Vernon Davis

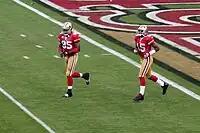
Davis (left) with wide receiver Michael Crabtree in 2009

Through Week 11 of the 2009 season, Davis led the NFL with nine touchdown receptions, tied with wide receivers Larry Fitzgerald and Randy Moss. In the final game of the regular season, he tied the all-time record for most touchdown receptions for a tight end in a single season with 13, sharing the record set by Antonio Gates of the San Diego Chargers in 2004; that record stood until 2011, when it was broken by Rob Gronkowski of the New England Patriots. Davis was selected to appear in his first Pro Bowl after recording 78 receptions for 965 yards and 13 touchdowns in 16 games and starts.